HMS Indefatigable (R10)

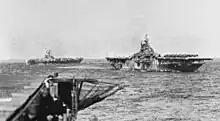
The American carrier (right) and "Indefatigable" (left) off the Japanese coast, 30 August 1945

On 19 September 1944, "Indefatigable" sortied from Scapa Flow to attack targets near Tromsø, but the operation was cancelled because of bad weather. The ship underwent a brief refit at her builder's yard between 28 September and 8 November. She became the flagship of the 1st Aircraft Carrier Squadron (1st ACS) when Rear Admiral Sir Philip Vian hoisted his flag on 15 November. The following day, King George VI inspected the ship; the ground crews later embarked for 820, 887, 894 and 1770 Squadrons. Their aircraft, 40 Seafires, 12 Fireflies, and 21 Grumman TBF Avenger torpedo bombers, followed on 19 November, and she sailed for the Far East to join the British Pacific Fleet. "Indefatigable" arrived at Colombo, Ceylon, on 10 December and Vian transferred his flag to .